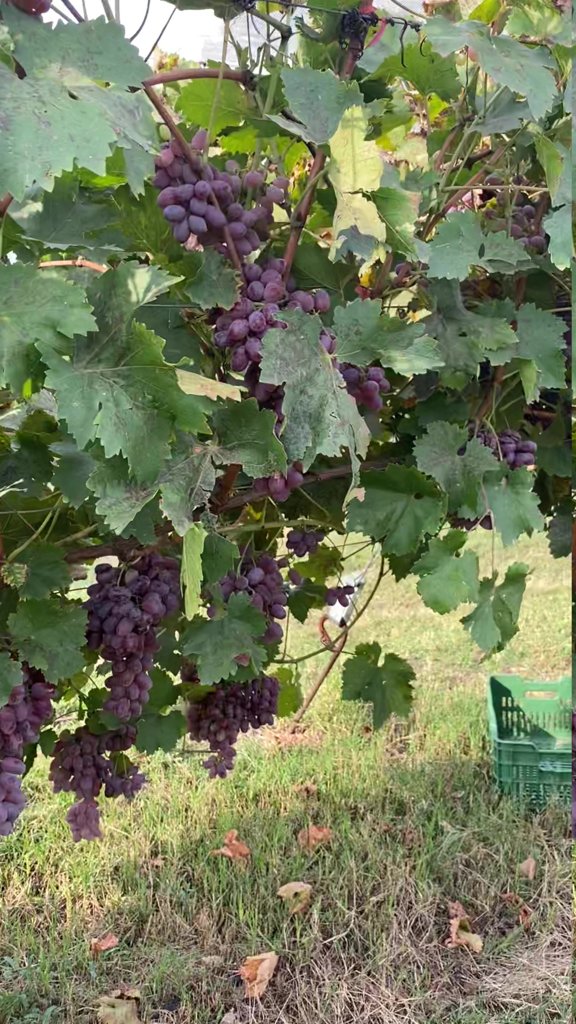
Berries visible: 265
Grape clusters: 9